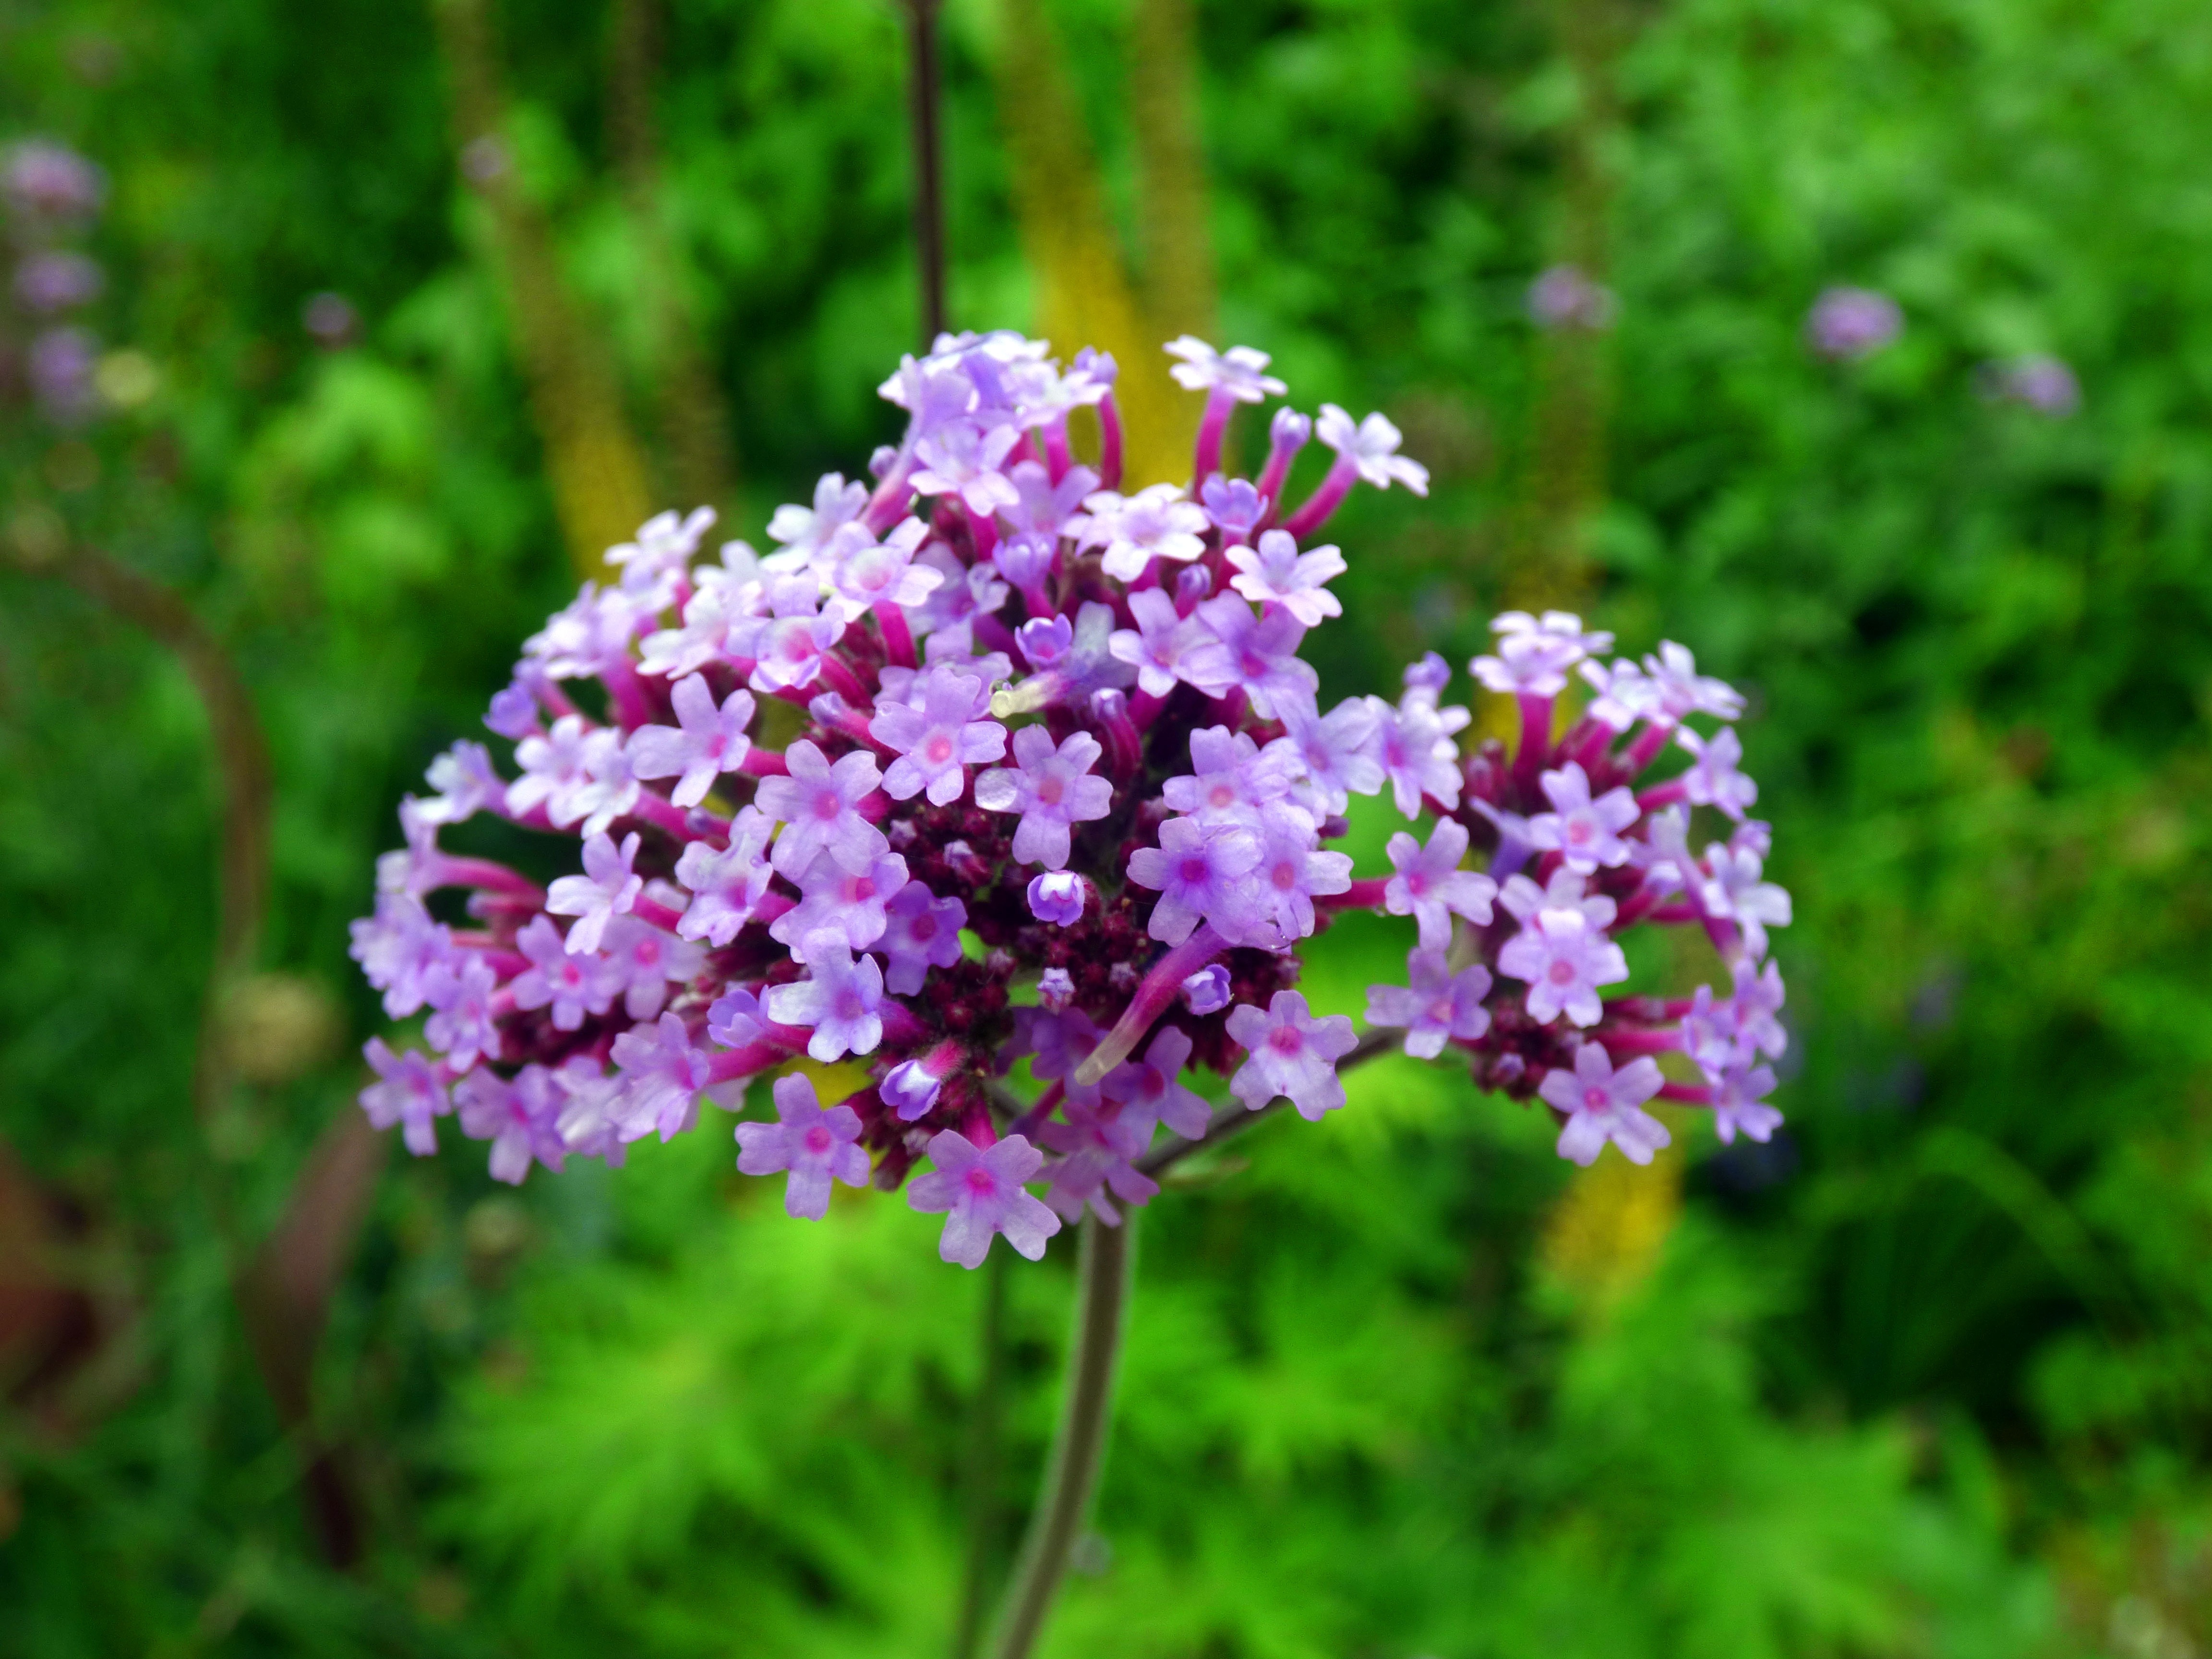
blossom, plant, meadow, flower, purple, bloom, herb, botany, flora, wildflower, violet, yarrow, flowering plant, verbena, verbena bonariensis, verbena family, annual plant, land plant, dame's rocket, argentine vervain